Heinrich Harder

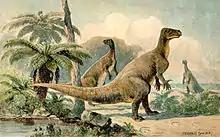
Harder's "Iguanodon" in the Reichardt series

In 1900, Harder prepared 60 lithographs for the series "Tiere der Urwelt" ("Animals of the Primeval World") by the Hamburg cocoa and chocolate manufacturer Theodor Reichardt, depicting dinosaurs, trilobites, ammonites, and primeval mammals. The writer Wilhelm Bölsche, with whom Harder had worked since 1898, described the animals on the back of the cards. In 1906 Bölsche published articles about the planet earth in the weekly magazine "Die Gartenlaube", likewise illustrated by Harder. Harder was also involved as a draftsman in Bölsche's "Tierbuch" (1908) and "Tierwanderungen in der Urwelt" (1914). In 1910 he supplied designs for a collection card series similar to the Reichardt one for the Cologne chocolate producer Ludwig Stollwerck.